Colin Moyle

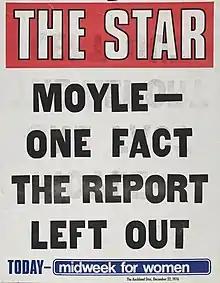
The Moyle Affair captured national headlines for months

Labour unexpectedly lost power in the 1975 general election, bringing to power the Third National Government led by Robert Muldoon. Moyle remained on the frontbench and was appointed Shadow Minister of Agriculture and Shadow Minister of Science & Technology by Rowling. Many within Labour were dissatisfied with their party's performance under Rowling, and began a campaign to replace him. According to political commentator Bruce Jesson, Moyle was the preferred candidate due to his strong performance as Minister of Agriculture. However any potential leadership coup was derailed due to what became known as the 'Moyle Affair' of 1976.